Sustainability measurement

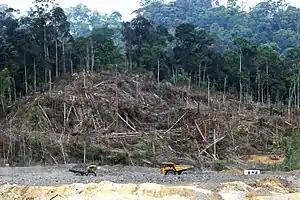
Trees being felled in Kalimantan, the Indonesian part of Borneo, in 2013, to make way for a new coal mining project

Sustainability measurement is a set of frameworks or indicators used to measure how sustainable something is. This includes processes, products, services and businesses. Sustainability is difficult to quantify and it may even be impossible to measure as there is no fixed definition. To measure sustainability, frameworks and indicators consider environmental, social and economic domains. The metrics vary by use case and are still evolving. They include indicators, benchmarks and audits. They include sustainability standards and certification systems like Fairtrade and Organic. They also involve indices and accounting. They can include assessment, appraisal and other reporting systems. The metrics are used over a wide range of spatial and temporal scales. For organizations, sustainability measures include corporate sustainability reporting and Triple Bottom Line accounting. For countries, they include estimates of the quality of sustainability governance or quality of life measures, or environmental assessments like the Environmental Sustainability Index and Environmental Performance Index. Some methods let us track sustainable development. These include the UN Human Development Index and ecological footprints.